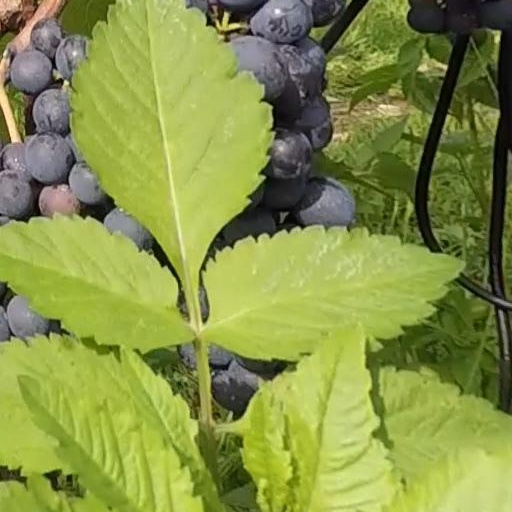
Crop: grape